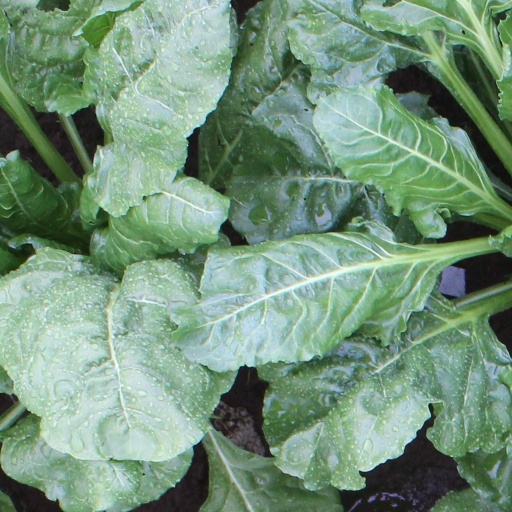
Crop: sugar beet